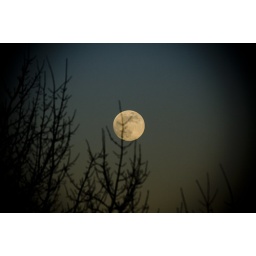
Evidence of the city light pollution lies in the bottom right and the waning blue sky of dusk fills the rest of the background